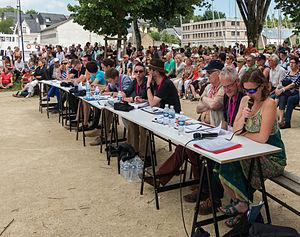
Championnat national des Bagadoù, 4ème catégorie A, Vannes (Morbihan), juillet 2014. La table du jury.
Le championnat national des bagadoù 2014 est la 65ᵉ édition de ces rencontres annuelles de musique bretonne. La fédération Bodadeg ar sonerion organise tous les ans depuis 1949 un championnat regroupant les bagadoù adhérents à la fédération.
Le championnat national des bagadoù est une compétition musicale à laquelle participent près d'une centaine de bagadoù, répartis en cinq catégories. Il a lieu tous les ans depuis 1949 et est divisé en deux manches à l'issue desquelles les groupes sont classés, puis soit promus soit relégués. En 2019, ce championnat en est à sa 70ᵉ édition et voit le bagad Cap Caval décrocher le titre de champion pour la cinquième année consécutive.